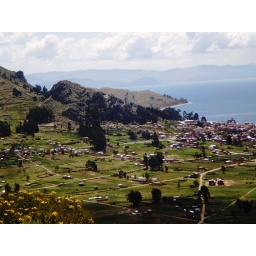
a view of copacabana from up the mountain, with the lake and mountains in the back ground.